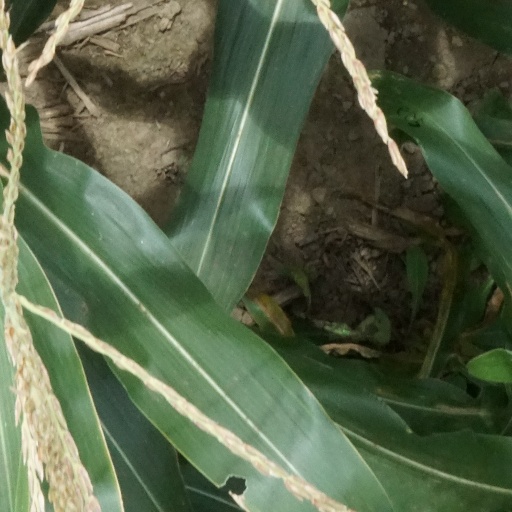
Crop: maize; corn